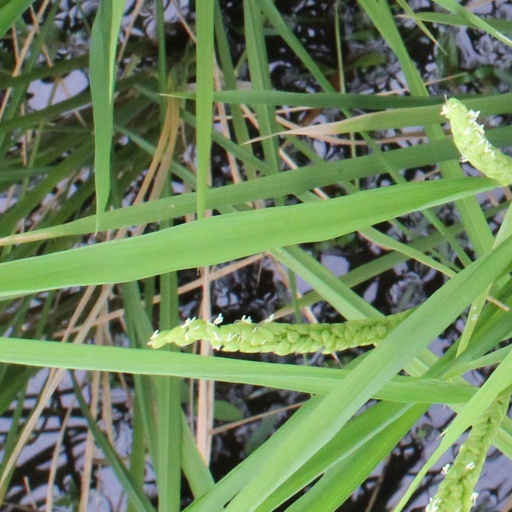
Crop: rice